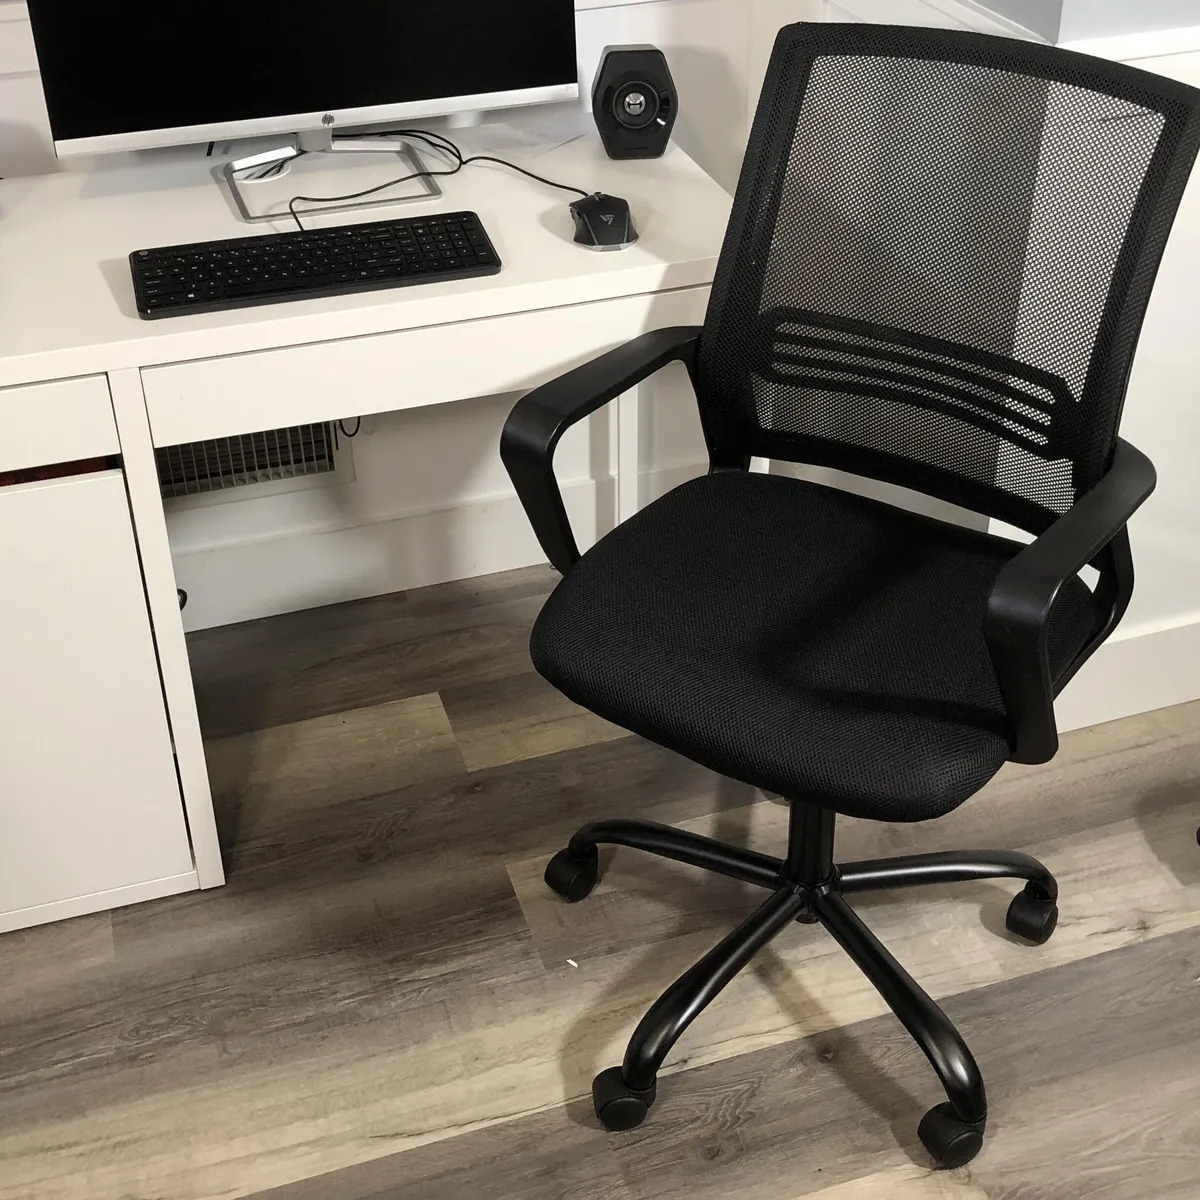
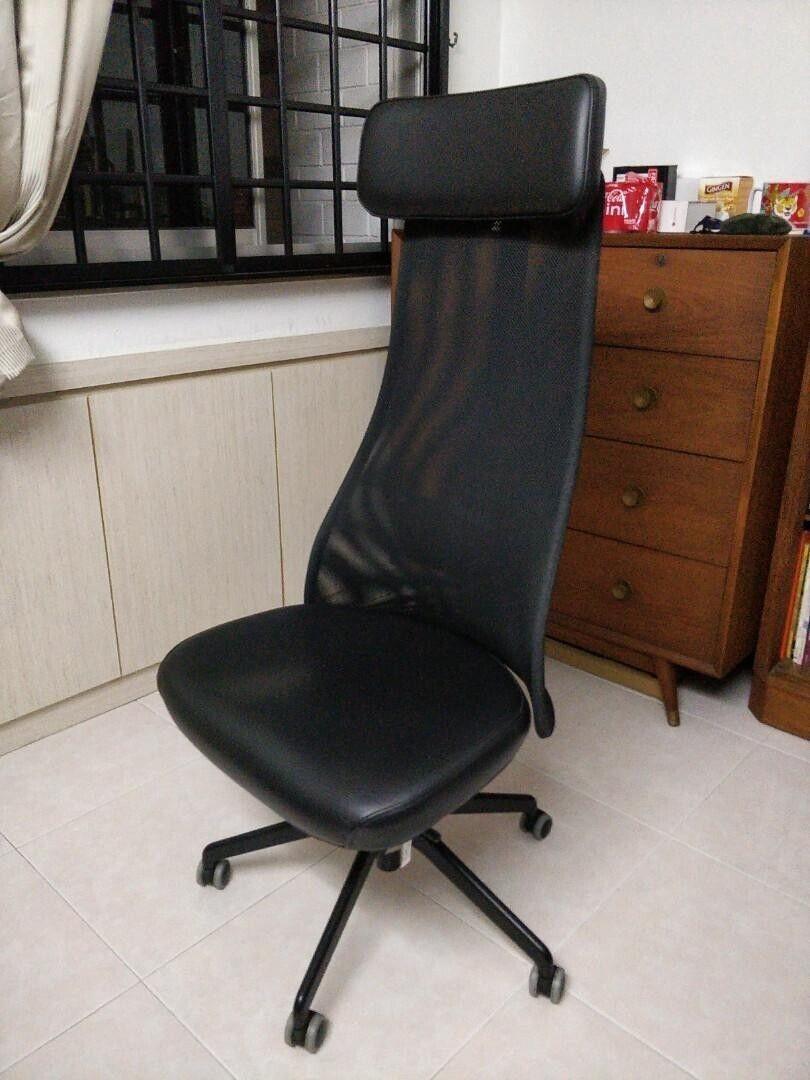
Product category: items_chair
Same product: no